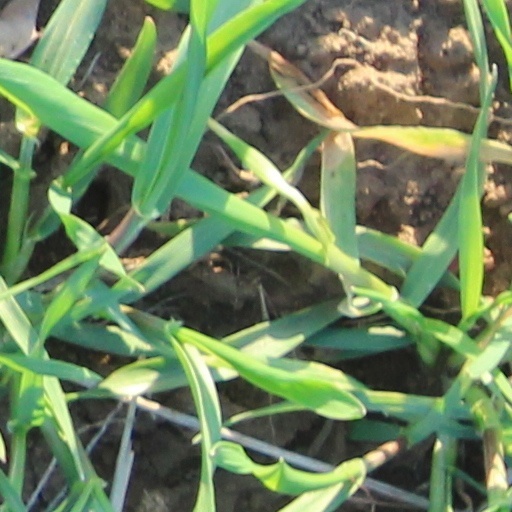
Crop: wheat